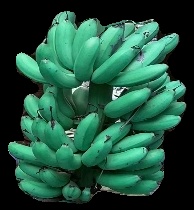
Variety: rasbale
Grade: grade1